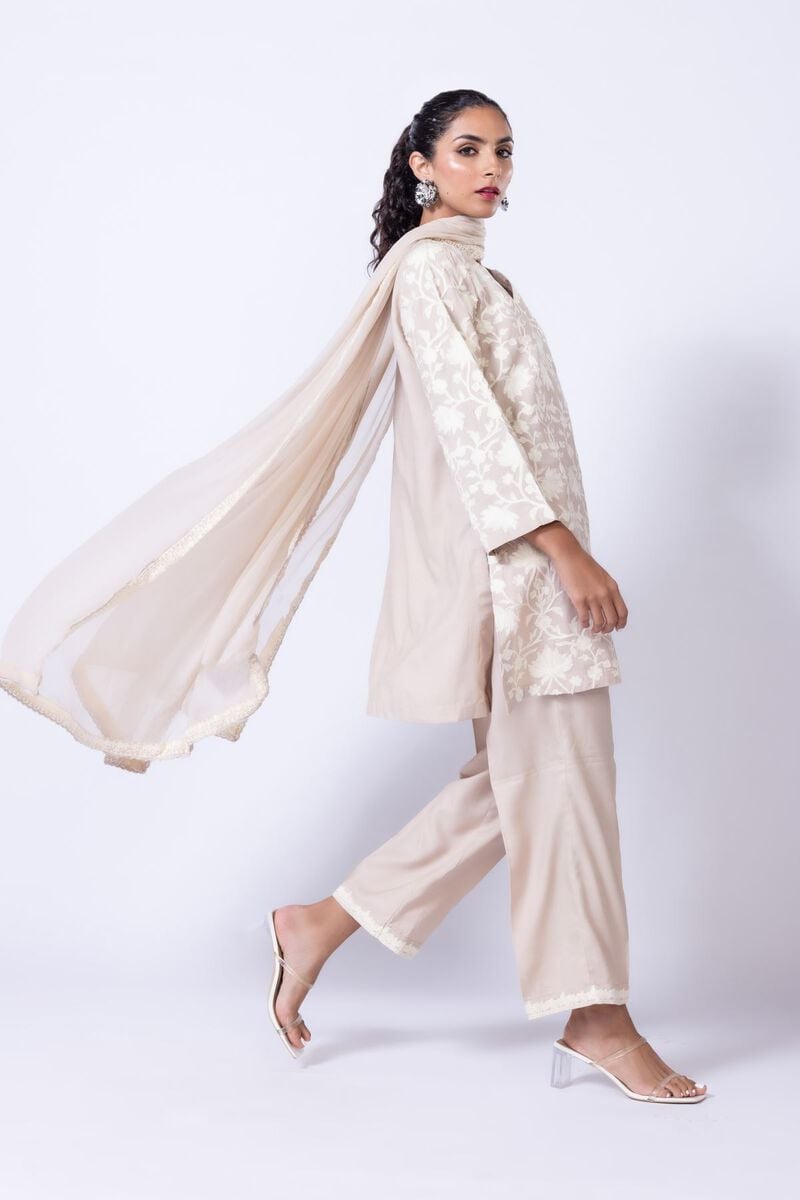
beige embroidered choli set